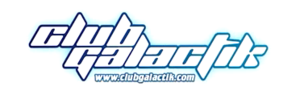
galactik football